Athens, Ohio

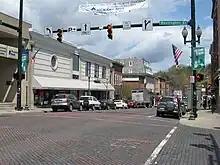
Court Street, the main street in Uptown Athens

As of the census of 2010, there were 23,832 people, 6,903 households, and 1,842 families residing in the city. The population density was . There were 7,391 housing units at an average density of . The racial makeup of the city was 86.4% White, 4.4% African American, 0.2% Native American, 6.1% Asian, 0.6% from other races, and 2.3% from two or more races. Hispanic or Latino of any race were 2.4% of the population.